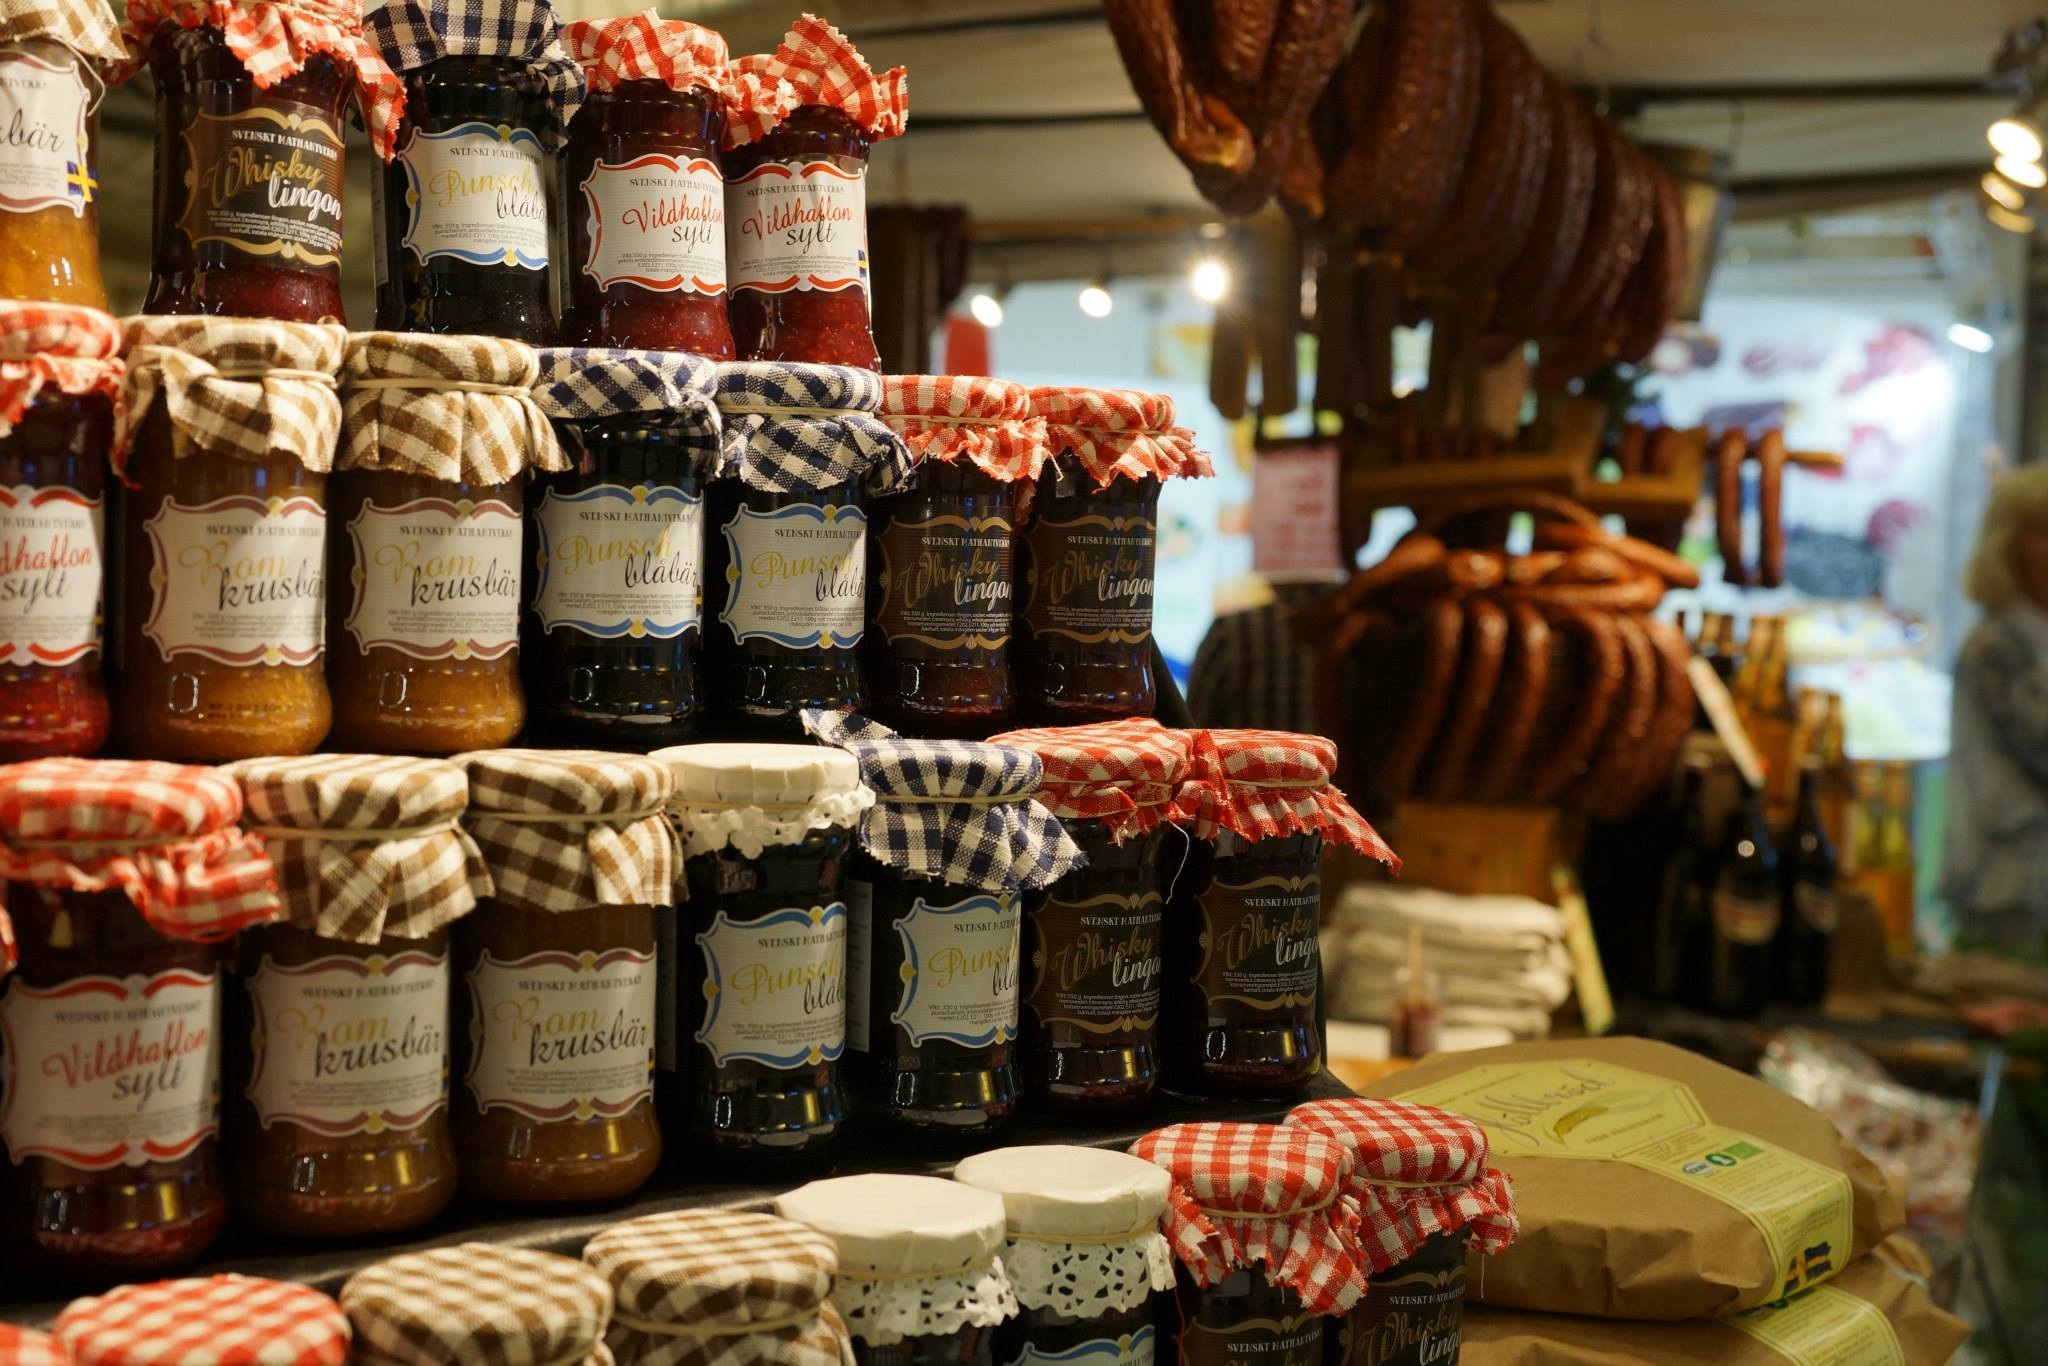
sweet, city, food, vendor, bazaar, market, public space, jam, cans, grocery store, retail, human settlement